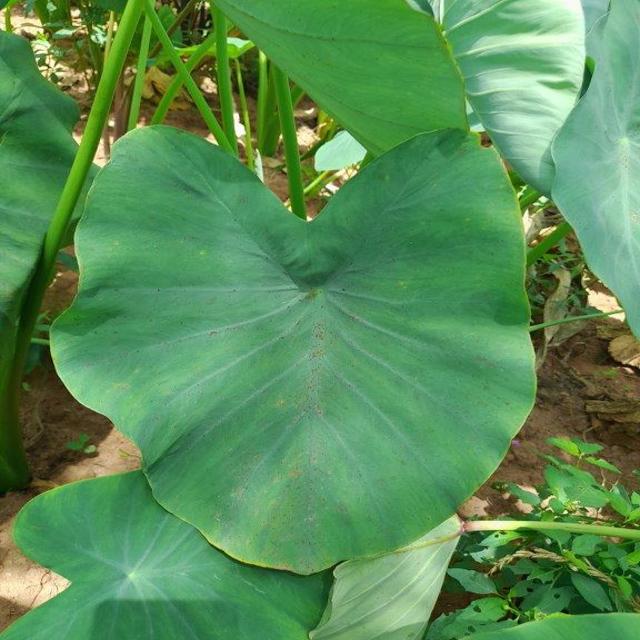
Label: Healthy